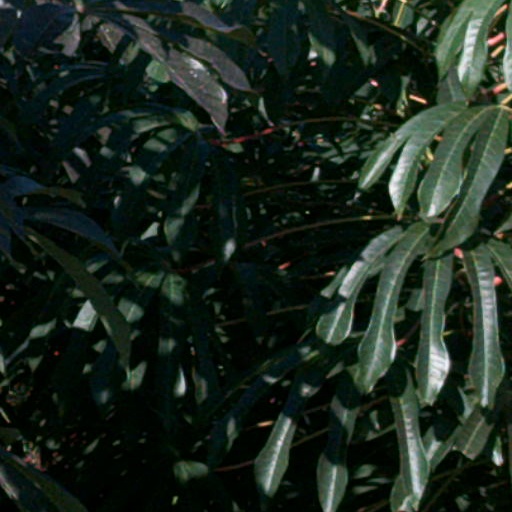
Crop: cassava